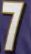
Number: 7